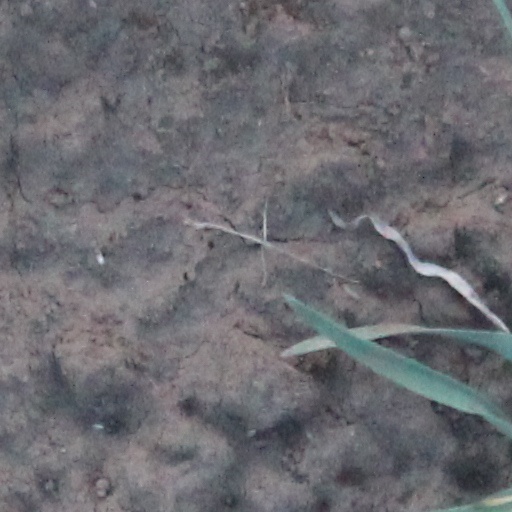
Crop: wheat